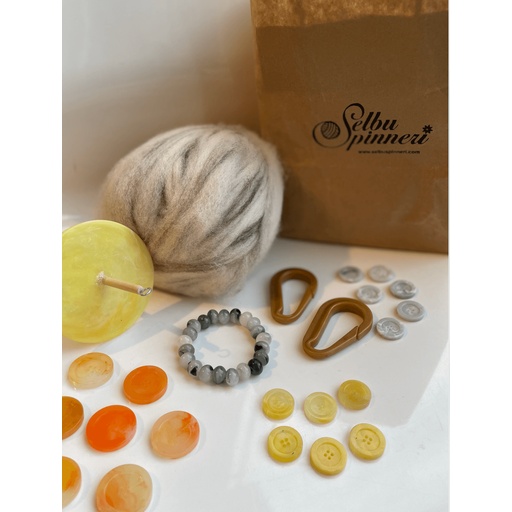
Startpakke Håndtein fra Selbu Spinneri - Pakki Gul
Startpakke Håndtein fra Selbu Spinneri - og varer fra Plasteriet Vil du lære å spinne garn selv? Med startpakke håndtein får du det du trenger for å prøve å spinne garn hjemme. "En enkel håndtein med skive av oppsirkulert plastavfall og tre. Denne har høy trinse, som gjør det enkelt å gi den fart ved å rulle den mot låret. Hånteinen er veldig lett, samtidig som den har bred trinse med godt moment. Dette gjør at den spinner lenge, samtidig som den belaster tråden lite. Passer fint til nybegynnere og mer erfarne håndspinnere." I pakken får du: liten håndtein fra Selbu Spinneri, ca 100g kardebånd av utvalgt ull hefte med introduksjon til håndspinning. Armbånd fra Plasteriet Stort utvalg Knappi fra Plasteriet 2 Hekti fra Plasteriet
Brand: plasteriet.no
Category: Arts & Entertainment > Hobbies & Creative Arts > Arts & Crafts > Art & Crafting Tools > Thread & Yarn Tools > Hand Spindles > Support Hand Spindles